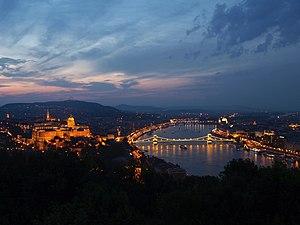
Ehemaliges Château royal de Buda (Budapest 1ème arr., Place Szent György 6.) This is a photo of a monument in Hungary, Identifier: 138